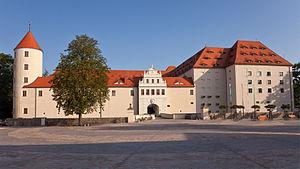
La branche albertine de Saxe est issue de la dynastie de Wettin.
Le royaume de Saxe est un état d'Europe centrale, successeur de l'Électorat de Saxe et prédécesseur de l'État libre de Saxe. Le royaume fut gouverné par la branche albertine de la maison de Wettin et avait pour capitale Dresde.